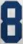
Number: 8